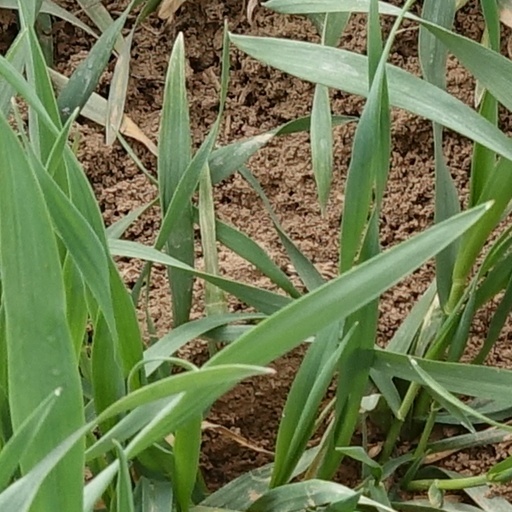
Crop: wheat